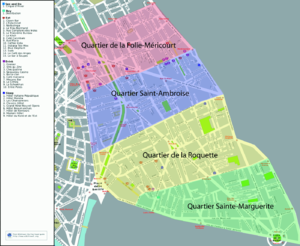
Le quartier Saint-Ambroise est le 42ᵉ quartier administratif de Paris situé dans le 11ᵉ arrondissement.
Le quartier Sainte-Marguerite est le 44ᵉ quartier administratif de Paris situé dans le 11ᵉ arrondissement.
Le quartier de la Roquette est le 43ᵉ quartier administratif de Paris situé dans le 11ᵉ arrondissement.